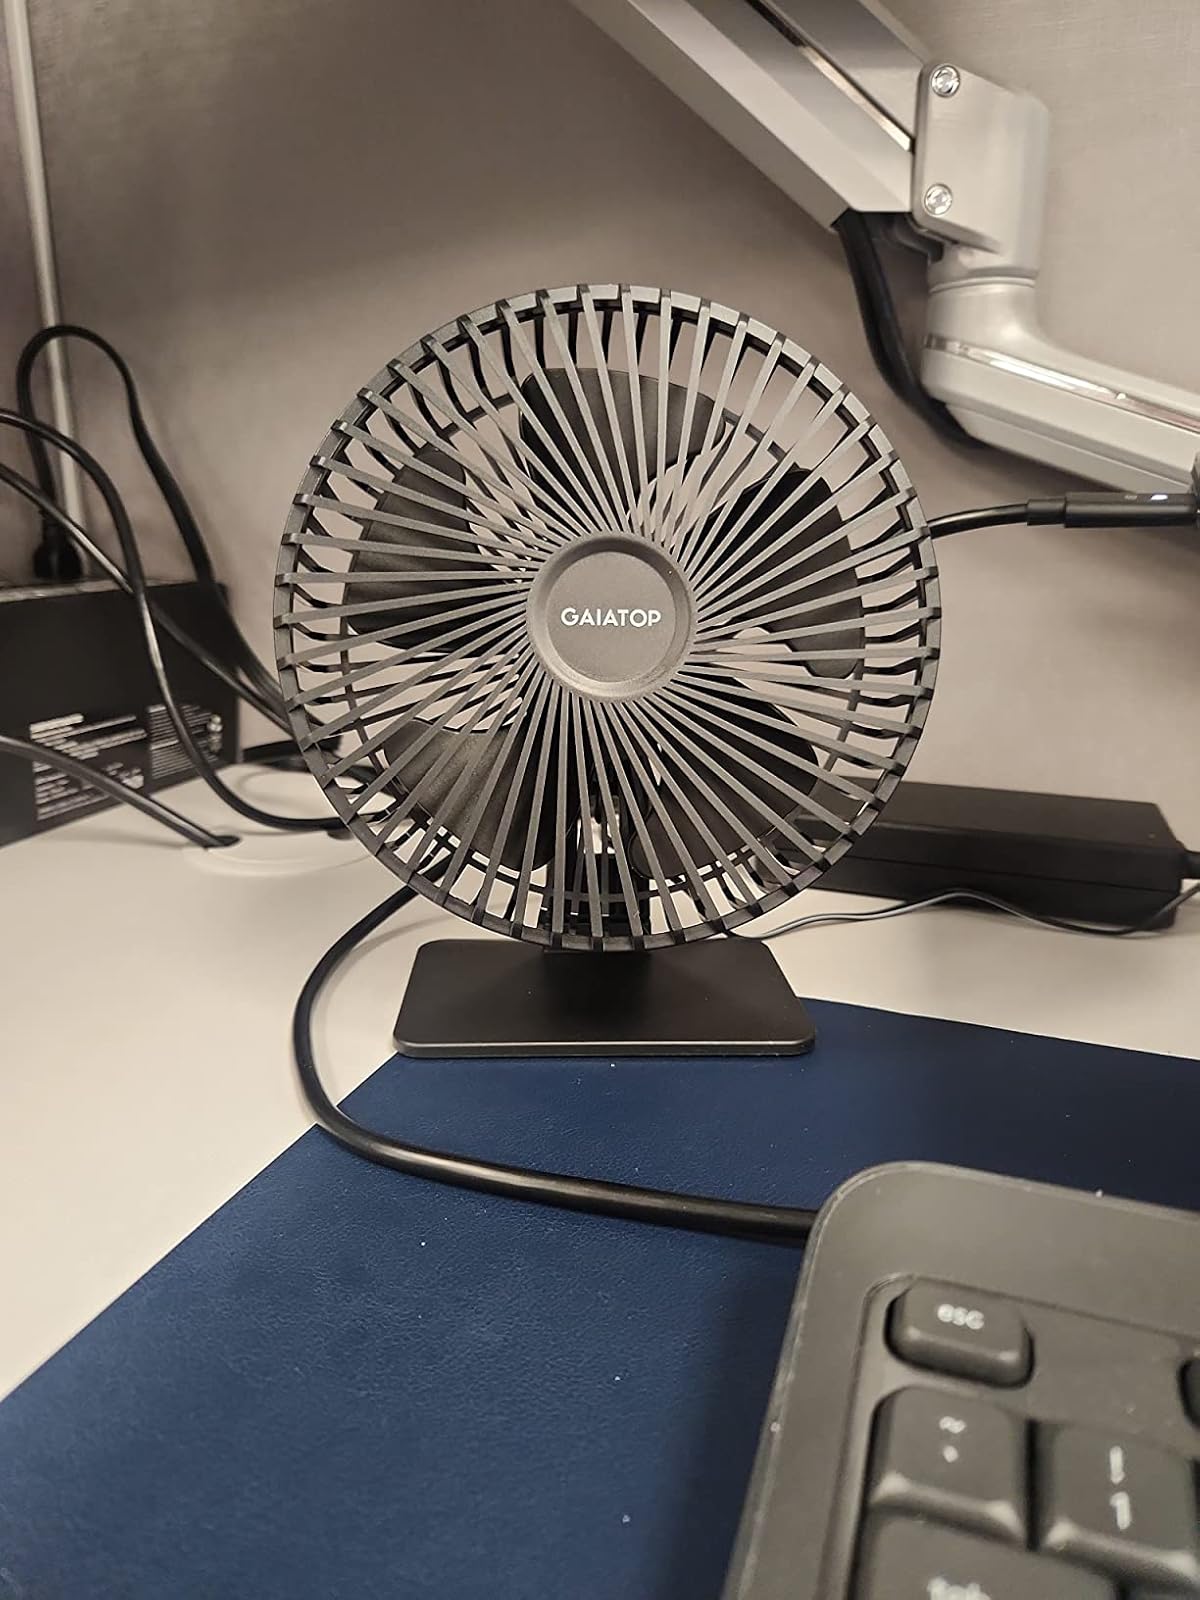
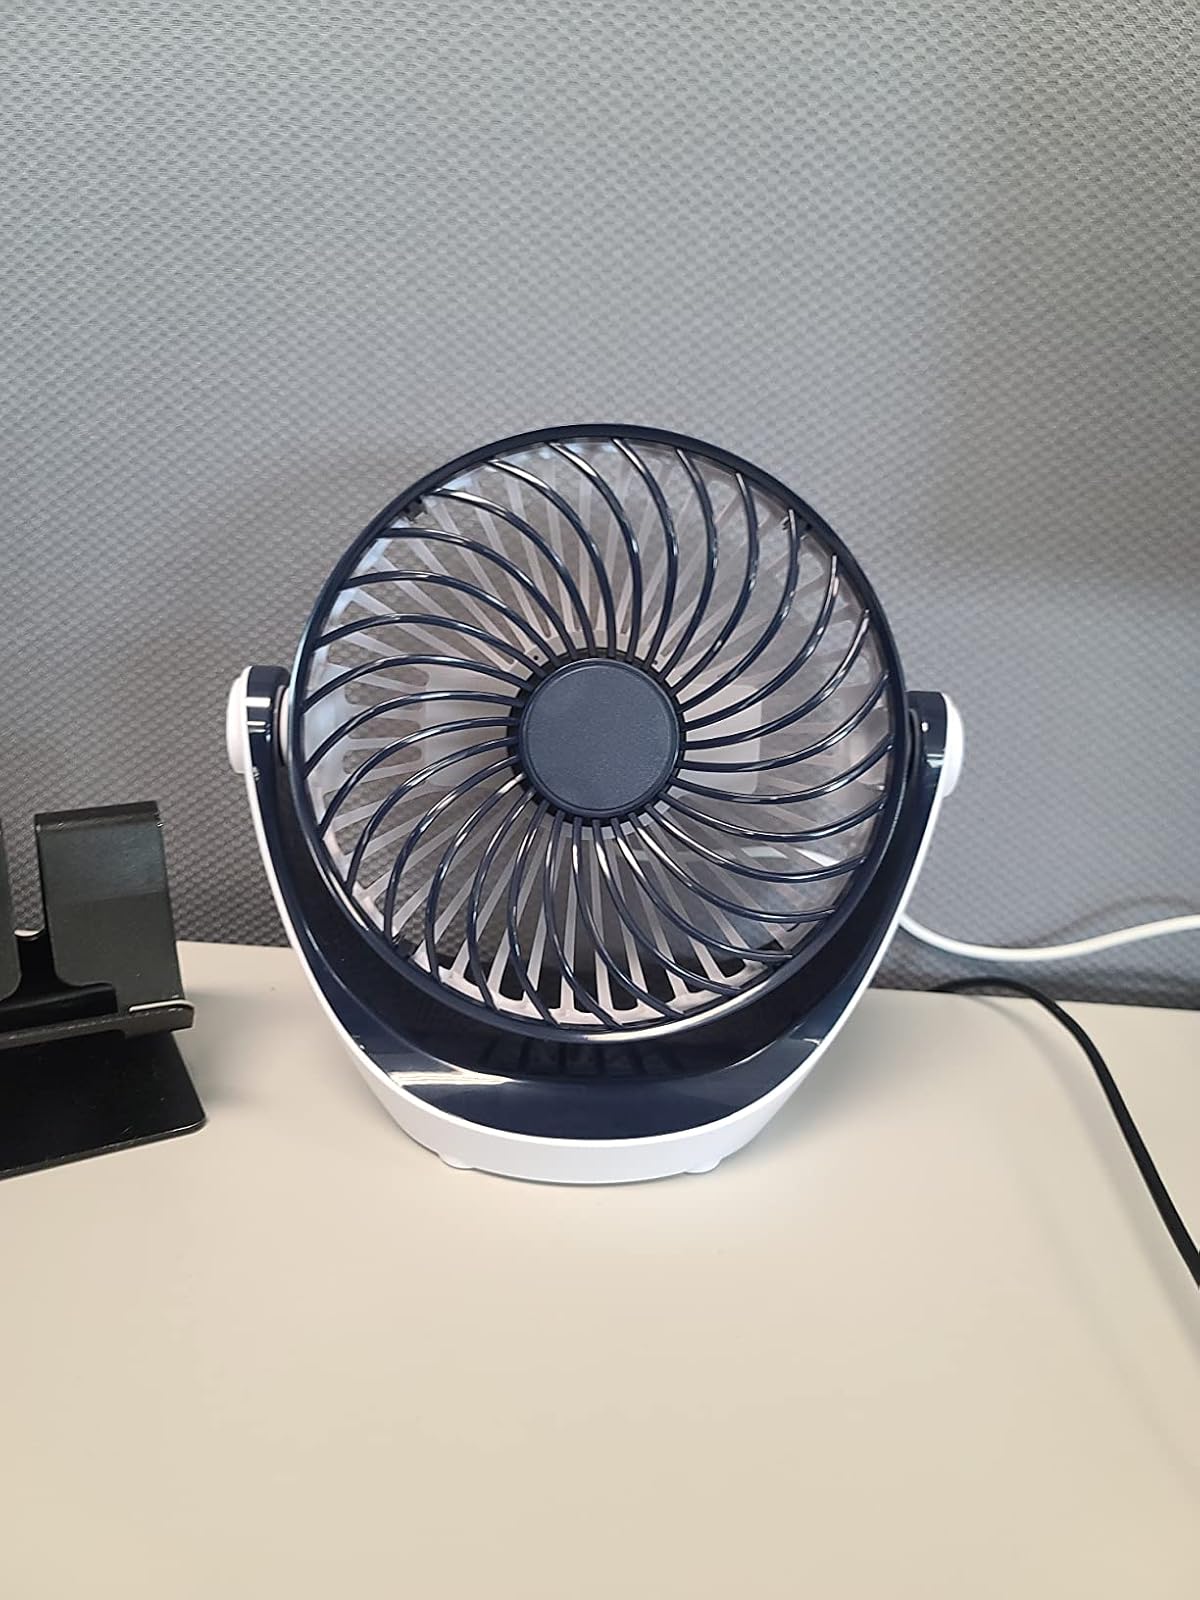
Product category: fan
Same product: no